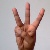
The image shows a hand gesture representing the letter 'W' in Indian Sign Language.